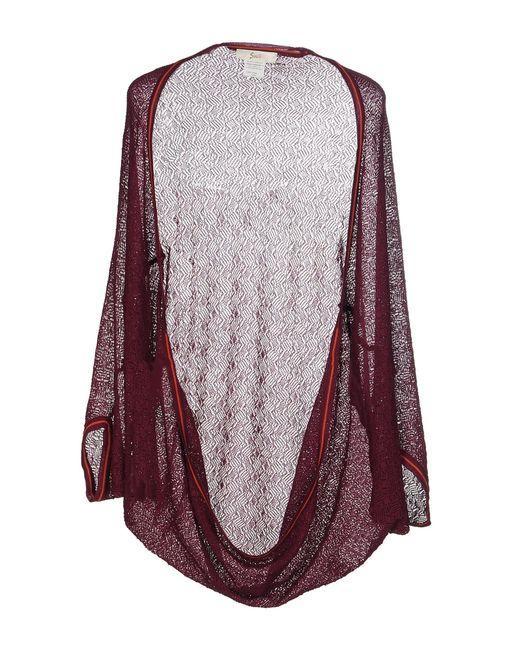
Partywear Netzdesign Top Kleid für Damen